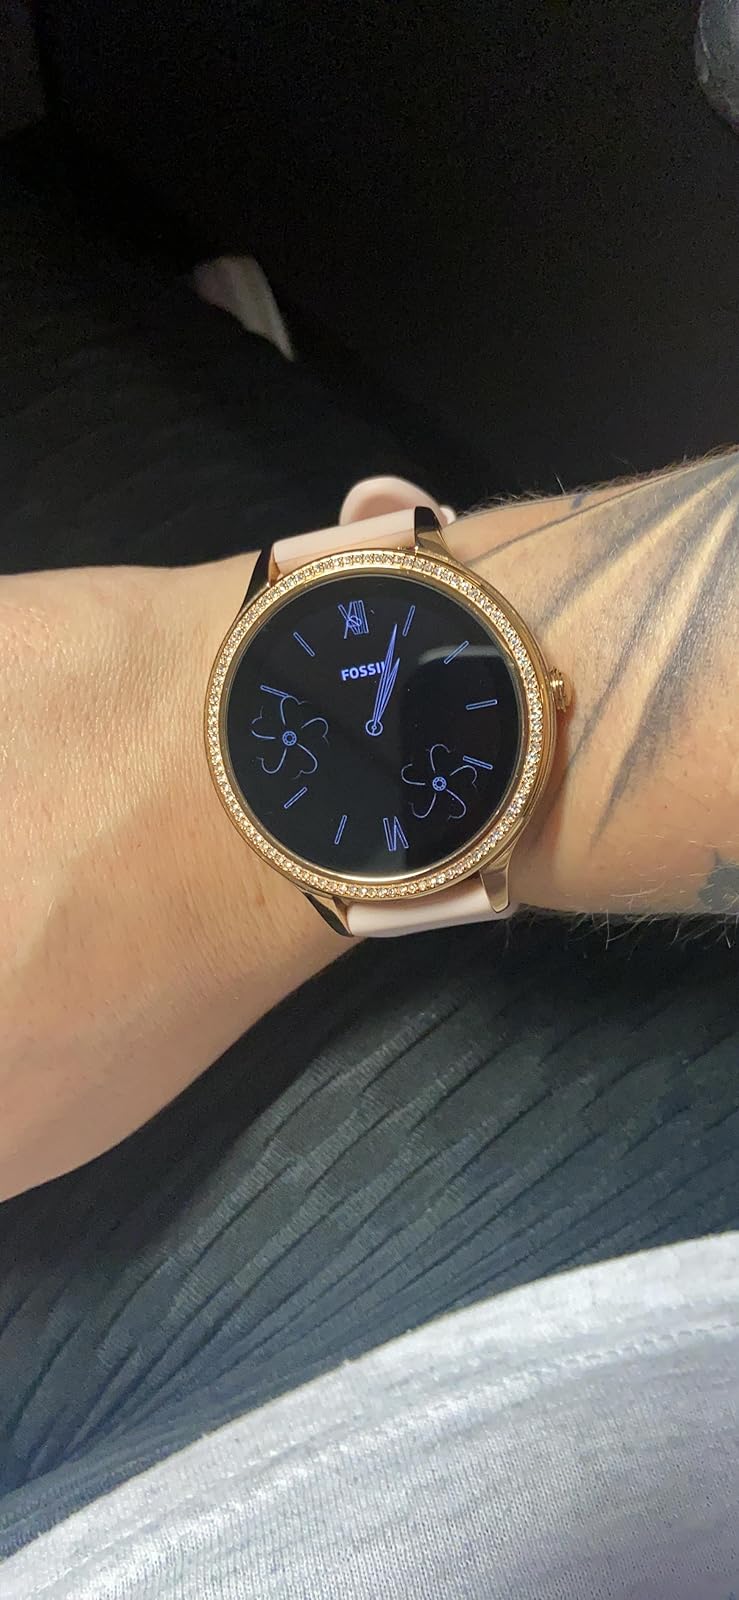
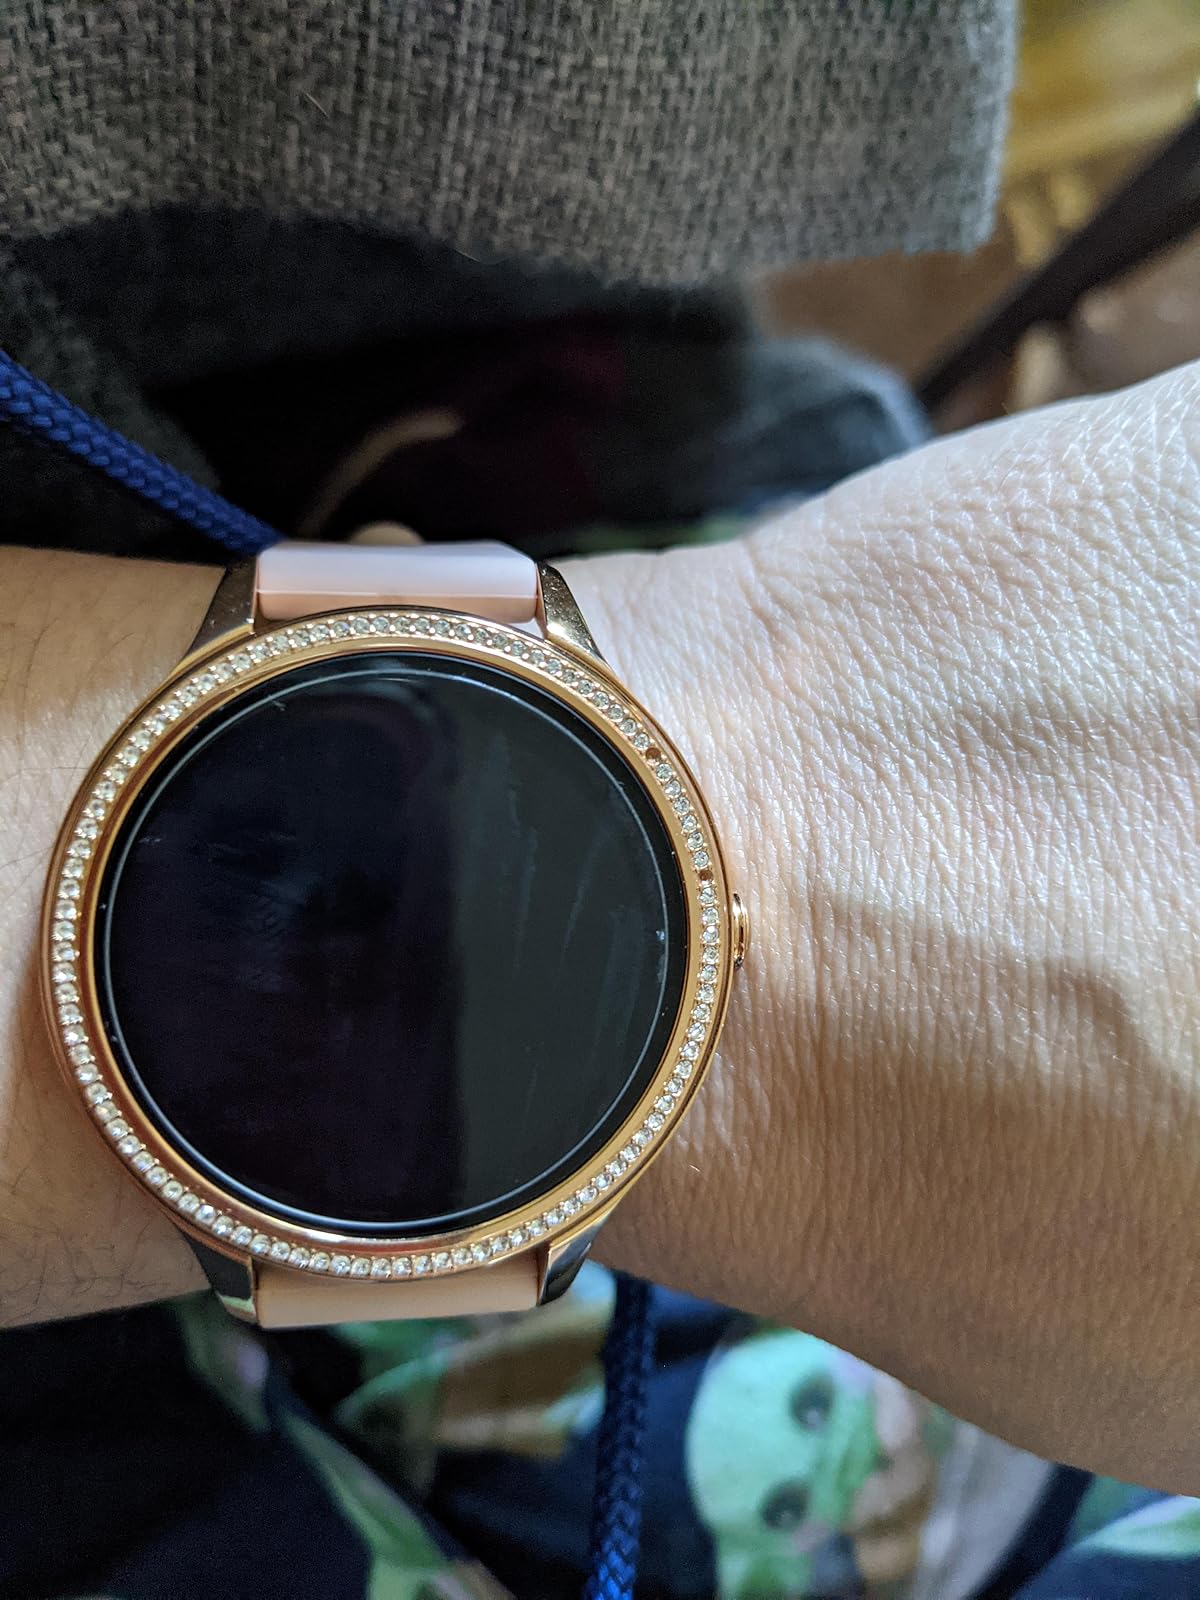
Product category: smartwatch
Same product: yes